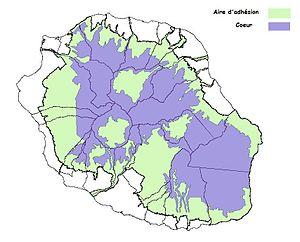
coeur et aire d'adhesion du parc national
Le parc national de La Réunion est un parc national français situé sur l'île de La Réunion, département d'outre-mer de l'océan Indien.